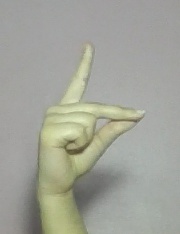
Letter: ta